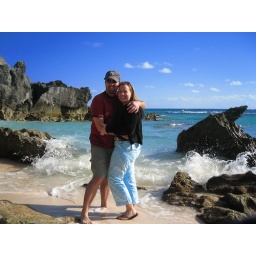
A rock on the beach lends a hand so we could get a photo in our little private cove!